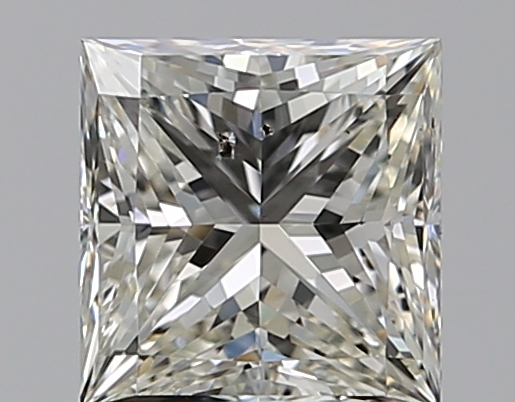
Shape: princess
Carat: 1.2
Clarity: SI2
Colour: J
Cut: EX
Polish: EX
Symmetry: VG
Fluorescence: N
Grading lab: GIA
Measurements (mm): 5.88 x 5.72 x 4.22